Lassaad Chabbi

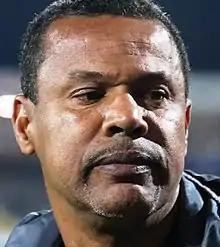
Chabbi in 2017

Lassaad Jarda Chabbi (born 23 August 1961) is a Tunisian football manager. He is the manager of Botola side Raja CA.